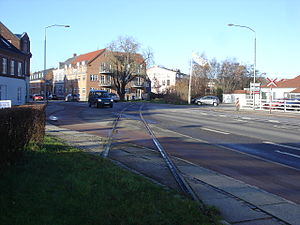
Skive Station / Strækninger hvor nedlagt banetracé er bevaret / Skive Havnebane
Skive Havnebane krydser Viborgvej
Skive Station er en dansk jernbanestation i Skive. Den er i dag station på Langå-Struer-banen, men var tidligere et jernbaneknudepunkt, hvorfra der også gik to baner til Salling. I det meste af den periode hed den Skive H eller Skive Hovedbanegård.